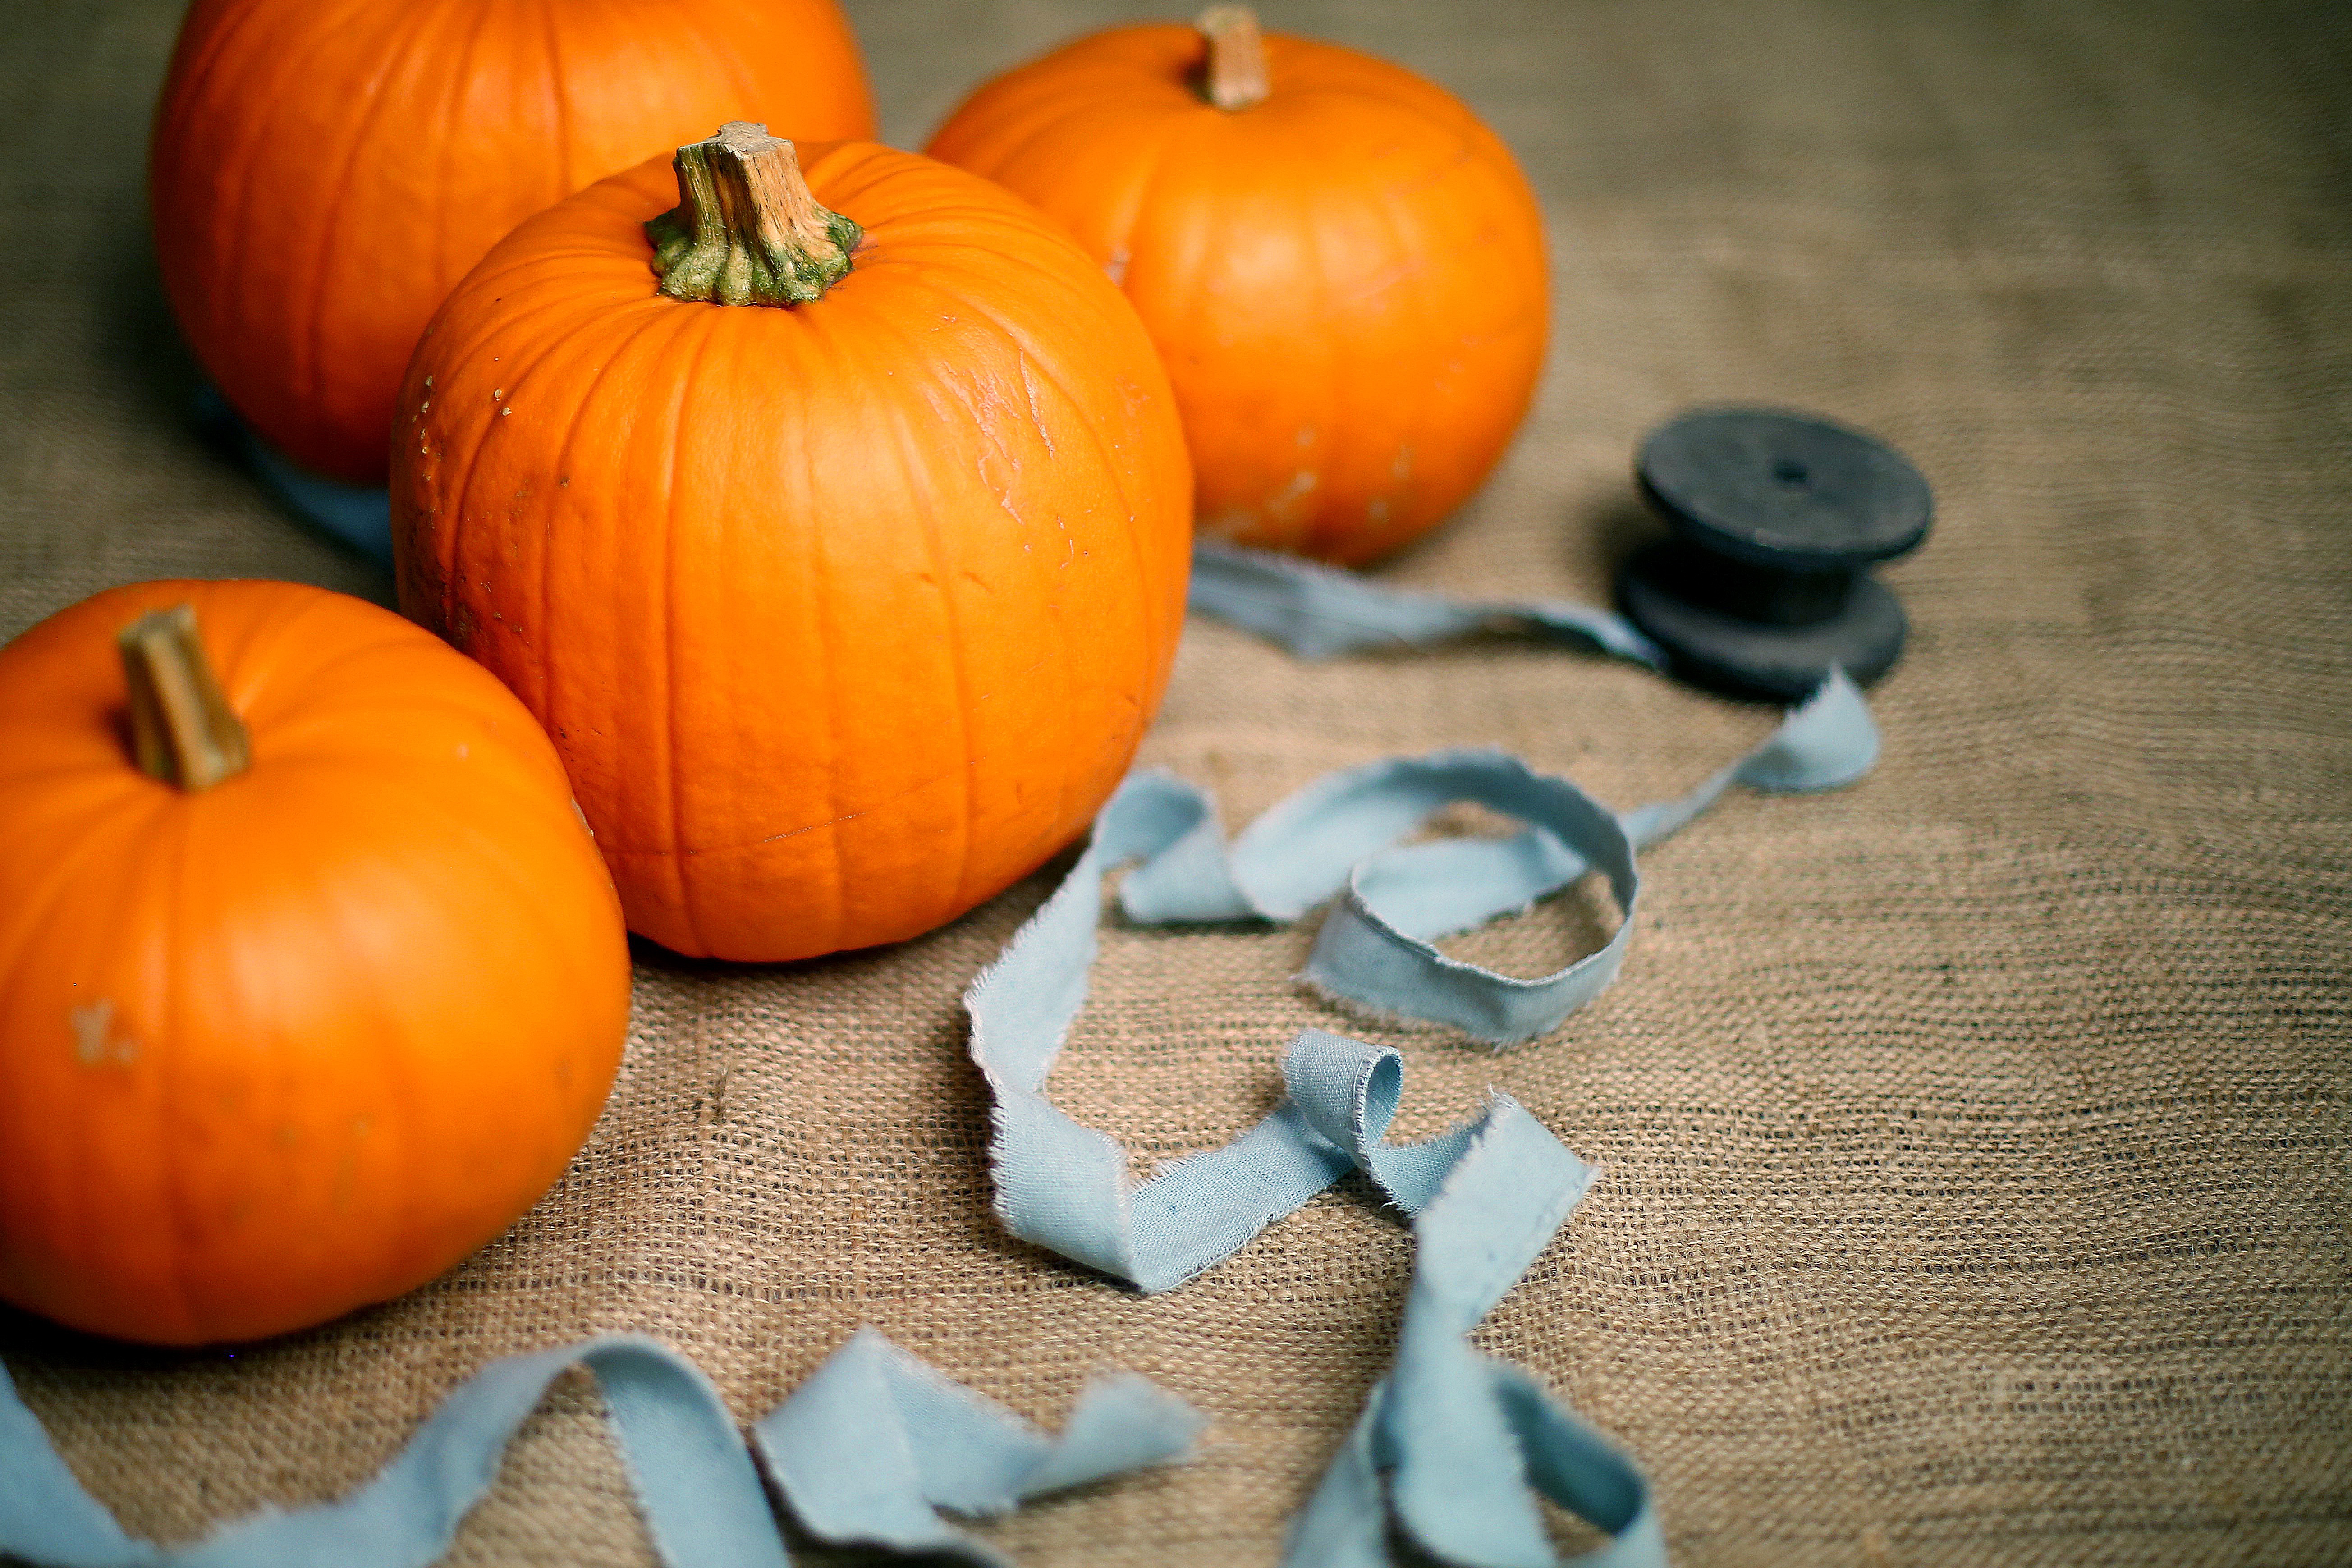
orange, food, produce, vegetable, grow, pasture, pumpkin, halloween, agriculture, cloth, healthy, still life, squash, close up, ingredients